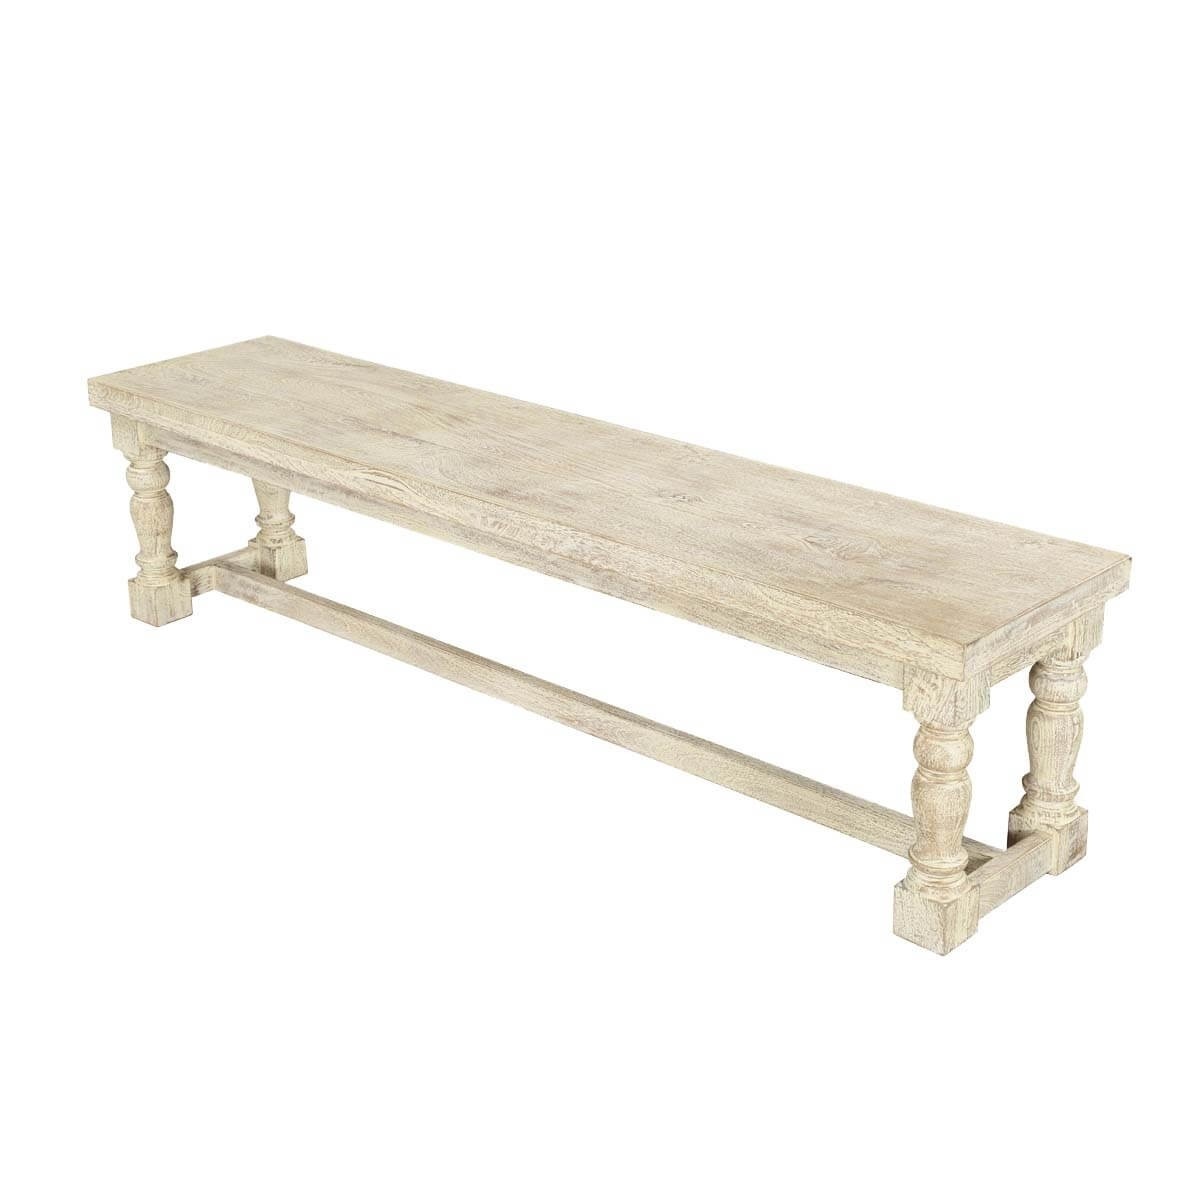
Boston Winter White Mango Wood Window Bench
Boston Winter White Mango Wood Window Bench SKU Boston070 This listing includes : 1 x Window Bench Measurements : 180 cm (L) x 40 cm (D) x 45 cm (H) Features : - Brass Emboss Collection. - Indian style with Antique Brass work design. - Beautiful brass embossing. - Get the look for less. - Our Antique Brass collection is available in many different colours/ patterns. - Comes Assembled. - This item is made by quality craftsmen with treated and seasoned wood. - The product is handmade.
Brand: Boston
Category: Furniture > Benches > Storage & Entryway Benches > Window Seats